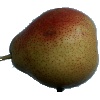
Label: pear_forelle